Clarks (shoe retailer)

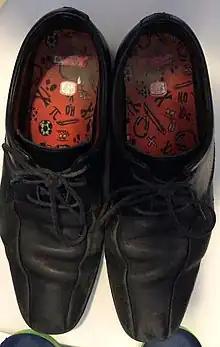
An example of recent School Shoes for boys with a bright and colourful insole with school related items such as footballs, headphones and science symbols

The appointment of Tim Parker as CEO in 1996 was made on the initiation of the newly elected chairman, Roger Pedder. Clarks format was radically changed with the 'Act Your Shoe Size Not Your Age' Campaign in 1997, which contributed to a freshening of the brand.